Justin Tuck

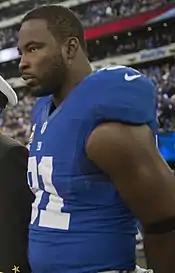
Tuck with the Giants in 2012

Tuck battled injuries in the 2011 season. He started in 11 games. He had 26 tackles and five sacks in the regular season. However, in the postseason he played in all four of the Giants games and had 3.5 sacks, two of which came in Super Bowl XLVI. The Giants went on to win Super Bowl XLVI over the New England Patriots. It was Tuck's second Super Bowl ring in five years. Many believed that Tuck was a primary candidate for Super Bowl MVP because of his performance in the game, but quarterback Eli Manning won the MVP just like in Super Bowl XLII. After the game, Tuck joked that Manning "stole my MVP again." Also, Tuck's multi-sack Super Bowl performance made him the first to ever have multiple multi-sack performances in the Super Bowl. He was ranked 62nd by his fellow players on the NFL Top 100 Players of 2012.